SS Brazil Victory

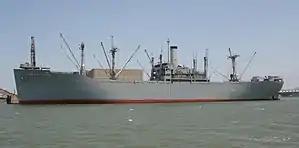
Typical Victory Ship

SS "Brazil Victory", commanded by Captain Charles Brown, served as a merchant marine naval ship in the Korean War. She was one of many merchant marine ships, which transported about 75 percent of personnel and about 91.12 percent of the cargo to Korea. SS "Brazil Victory" made the trip between November 18, 1950, and December 23, 1952, transporting goods, mail, food and other supplies to American forces engaged against Communist forces in Korea, via Busan and other ports in South Korea. After her service, she was kept in the National Defense Reserve Fleet at Suisun Bay until 1966.